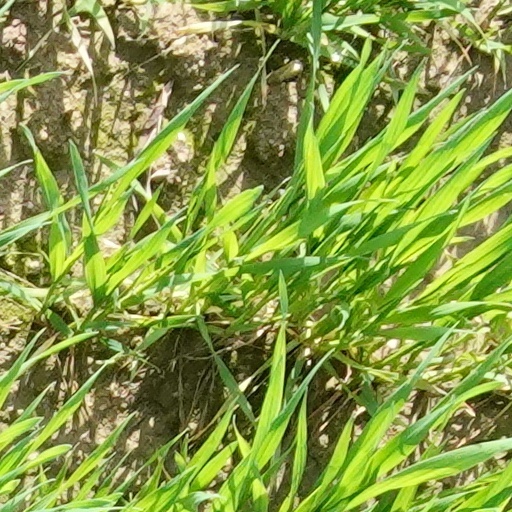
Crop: wheat